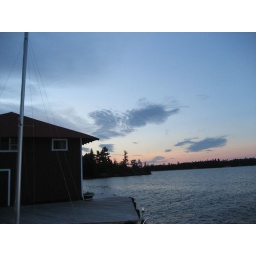
Just as i am hopping in the boat to leave Jims..... sun goes down, i go home